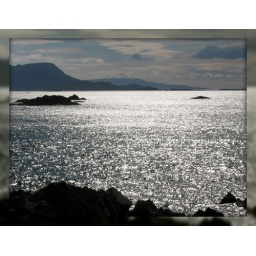
Sparkling water on the west coast of Scotland, near Easdale, Isle of Seil, Argyll